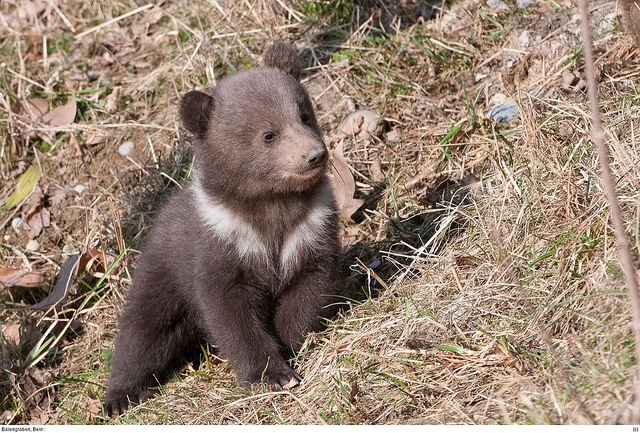
A bear cub is sitting on a hillside.
A cub bear curiously looking ahead on a hill side.
A brown and white bear cub on a grassy hill.
A brown baby bear is walking up a hill.
A smaller bear is sitting on the field area.